Saber shin

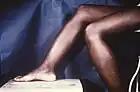
Saber shin in congenital syphilis

Saber shin is a malformation of the tibia. It presents as a sharp anterior bowing, or convexity, of the tibia.